Anti-psychiatry

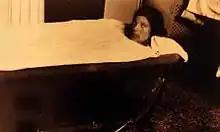
Internee being restrained in a bathtub

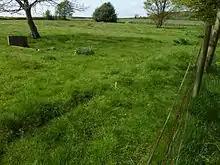
Graveyard attached to the Church of St. Thomas in West Yorkshire, England, where thousands of internees from Storthes Hall Hospital are buried in unmarked graves

Various 19th-century critiques of the newly emerging field of psychiatry overlap thematically with 20th-century anti-psychiatry, for example in their questioning of the medicalization of "madness". Those critiques occurred at a time when physicians had not yet achieved hegemony through psychiatry, however, so there was no single, unified force to oppose. Nevertheless, there was increasing concern at the ease with which people could be confined, with frequent reports of abuse and illegal confinement. For example, Daniel Defoe, the author of "Robinson Crusoe", had previously argued for more government oversight of "madhouses" and for due process prior to involuntary internment. He later argued that husbands used asylum hospitals to incarcerate their disobedient wives, and in a subsequent pamphlet that wives even did the same to their husbands. It was also proposed that the role of asylum keeper be separated from doctor, to discourage exploitation of patients. There was general concern that physicians were undermining personhood by medicalizing problems, by claiming they alone had the expertise to judge, and by arguing that mental disorder was physical and hereditary. The Alleged Lunatics' Friend Society arose in England in the mid-19th century to challenge the system and campaign for rights and reforms. In the United States, Elizabeth Packard published a series of books and pamphlets describing her experiences in the Illinois insane asylum, to which she had been committed at the request of her husband.